Kyōto Daishōten

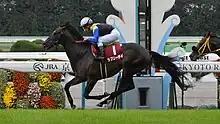
Lovely Day winning the 2015 Kyoto Daishoten

The Kyōto Daishōten (京都大賞典, "kyōto daishōten") is a Grade 2 flat horse race in Japan for Thoroughbred colts and fillies aged three and over. It is run over a distance of 2,400 metres at the Kyoto Racecourse, in Fushimi-ku, Kyoto.